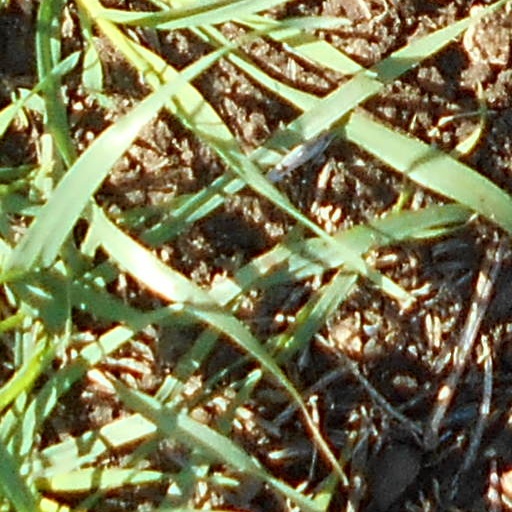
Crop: wheat